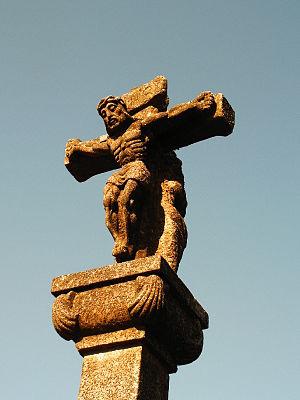
Pedrafita do Cebreiro en galicien ou Piedrafita del Cebrero en espagnol, est une commune espagnole de la comarque de Os Ancares, dans la province de Lugo, communauté autonome de Galice, au nord-ouest de l'Espagne.
O Cebreiro en galicien, ou El Cebrero en espagnol, est une paroisse civile de la commune de Pedrafita do Cebreiro, dans la comarque de Os Ancares, province de Lugo, communauté autonome de Galice, au nord-ouest de l'Espagne.